MV Africa Mercy

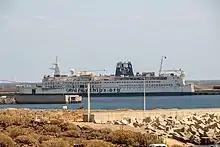
In Tenerife in March 2021

The "Africa Mercy" was docked in Toamasina, Madagascar from October 2014 until June 2015. The vessel returned to Madagascar in October 2015 was docked there until June 2016.